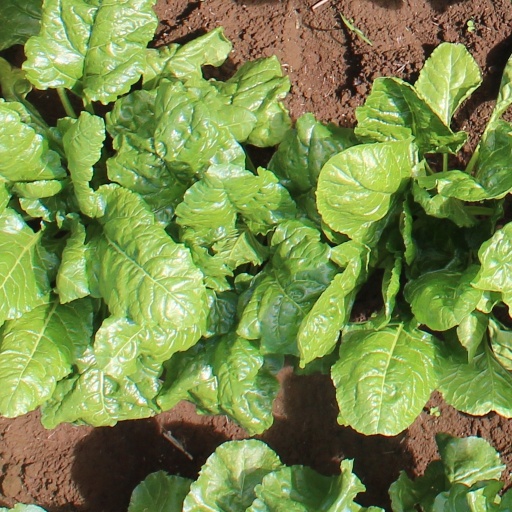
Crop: sugar beet